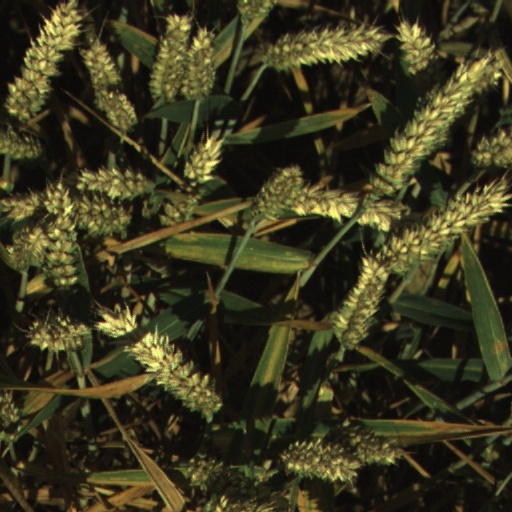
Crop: wheat